Dong (film)

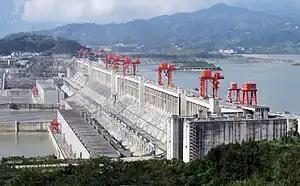
The Three Gorges Dam on the Yangtze River, China.

The Three Gorges region along the Yangtze River in Fengjie is located in Chongqing, the South-East section of China, it is an old town with a history of more than 2000 years. The Three Gorges Dam being constructed in this region is known as the world’s largest hydropower project and a symbol of “Chinese modernity”, aiming to improve navigation and also produce electricity.